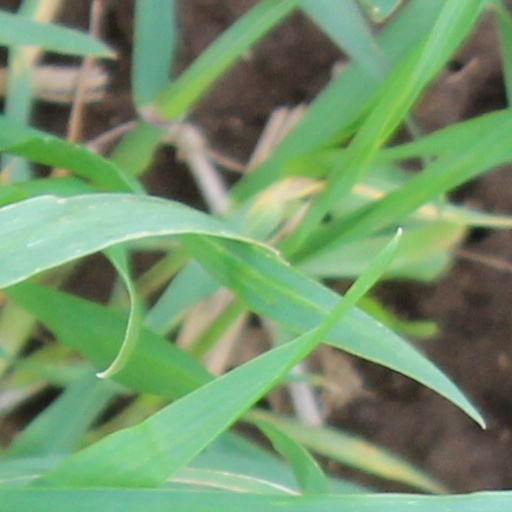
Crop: wheat